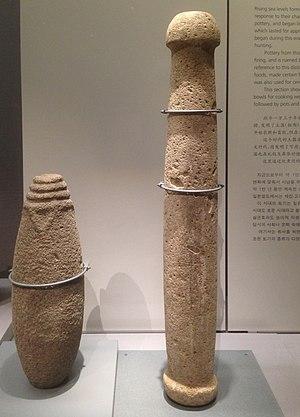
Tiges de pierre. À gauche
La période Jōmon ou l'ère Jōmon est l'une des quatorze subdivisions traditionnelles de l'histoire du Japon. Elle couvre la période qui va, approximativement, de 13 000 jusqu'à, environ, 400 avant l'ère commune. Le Japon est alors peuplé par des chasseurs-cueilleurs. Leur culture, de type mésolithique, est l'une des premières au monde à connaître et pratiquer la poterie, sous forme de cette poterie Jomon.